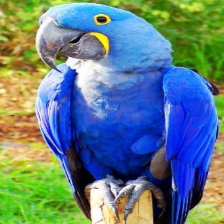
Species: HYACINTH MACAW
Scientific name: ANODORHYNCHUS HYACINTHINUS
ImageNet parent category: macaw